Siege of La Rochelle (1572–1573)

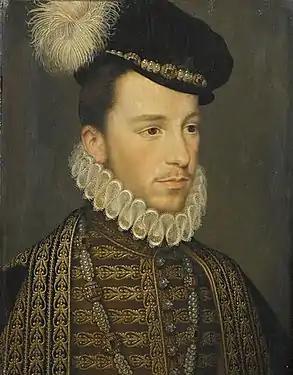
Henry, Duke of Anjou in 1570. Painting by Jean de Court

Eight assaults on the city were waged from February to June. The attacks, along with the cold winter, resulted in large losses on the royal army's side. (Brantôme, who participated in the siege, exaggerated the death toll as 22,000 men, but records show that of the 155 commanders, 66 were killed and 47 were wounded.) On 26 March 1573, 150 attackers were killed in an accidental explosion of a mine intended to destroy the ramparts. The Duke of Anjou was himself wounded several times during the siege. On 23 May 1573, 6,000 Swiss guard mercenaries arrived as reinforcements for the royal army, but the attack three days later was a disaster for the royal troops.